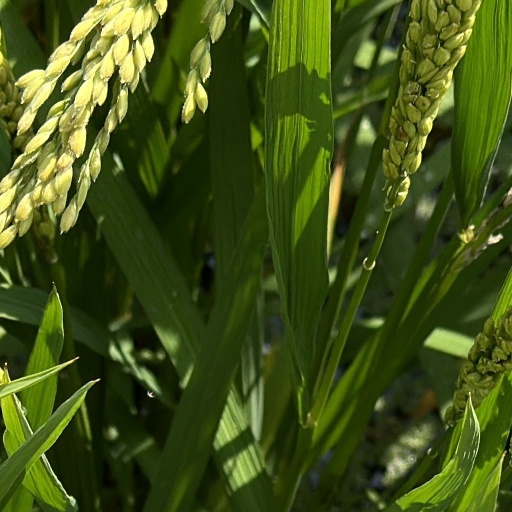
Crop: rice